Dom Phillips

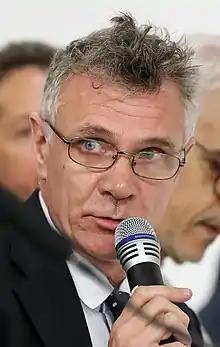
Phillips in 2019

Dominic Mark Phillips (23 July 1964 – 5 June 2022) was a British freelance journalist. He wrote for "The Guardian" and "The Washington Post", and contributed to "The Times", the "Financial Times" and Bloomberg News, among others.